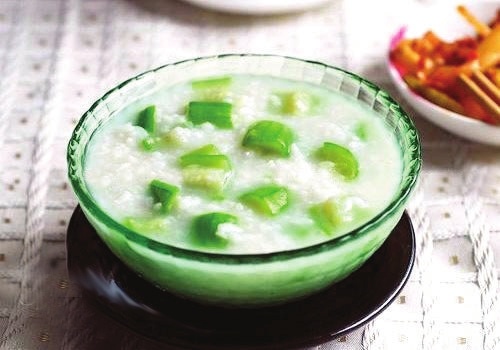
Label: trash